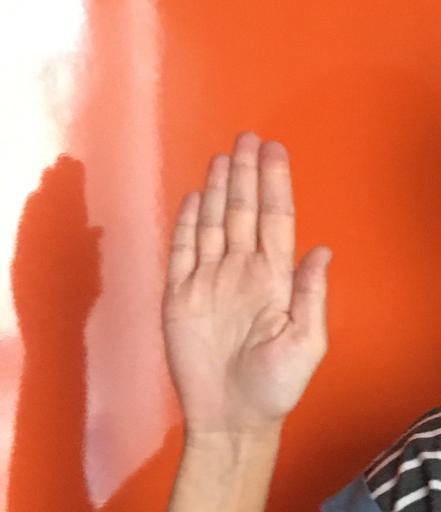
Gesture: stop